University of Bristol

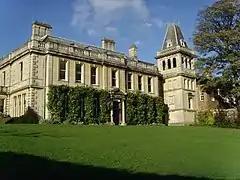
Goldney Hall

The University of Bristol ranks number 5 in the UK for research quality according to the most recent Research Excellence Framework assessment. Chemistry (1st), Physics (5th), Engineering (6th), Mathematical sciences (4th), Computer science and informatics (7th), Earth systems and environmental sciences (2nd), Biological sciences (8th), Geography and environmental studies (1st), Law (3rd), Economics and econometrics (7th), and Modern languages and linguistics (4th) are among the highly rated subjects. The Complete University Guide 2024 ranks Bristol 4th for the quality of its research. Bristol also ranks 5th for number of spin outs created and has the best business incubator in the world according to UBI Global.